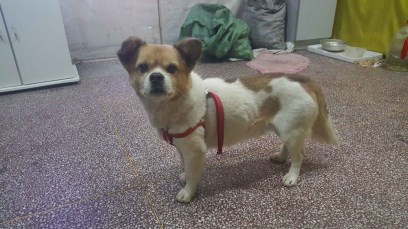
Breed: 3336-n000121-chinese_rural_dog